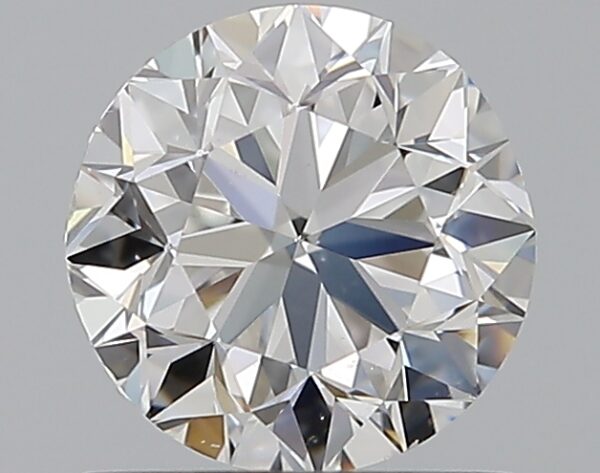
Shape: round
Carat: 0.8
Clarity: VS2
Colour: E
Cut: VG
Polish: EX
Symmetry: VG
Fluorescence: N
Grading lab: GIA
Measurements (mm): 5.73 x 5.79 x 3.73